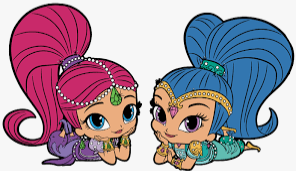
Portrait style: Cartoon Portrait